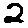
Label: 2